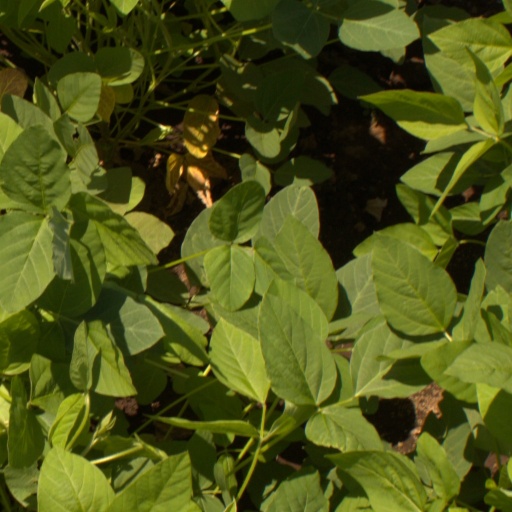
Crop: soybean